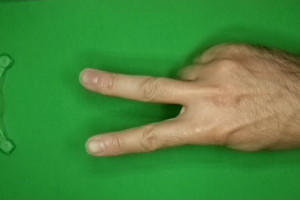
Label: scissors